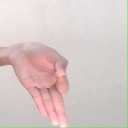
अक्षर: ज्ञ